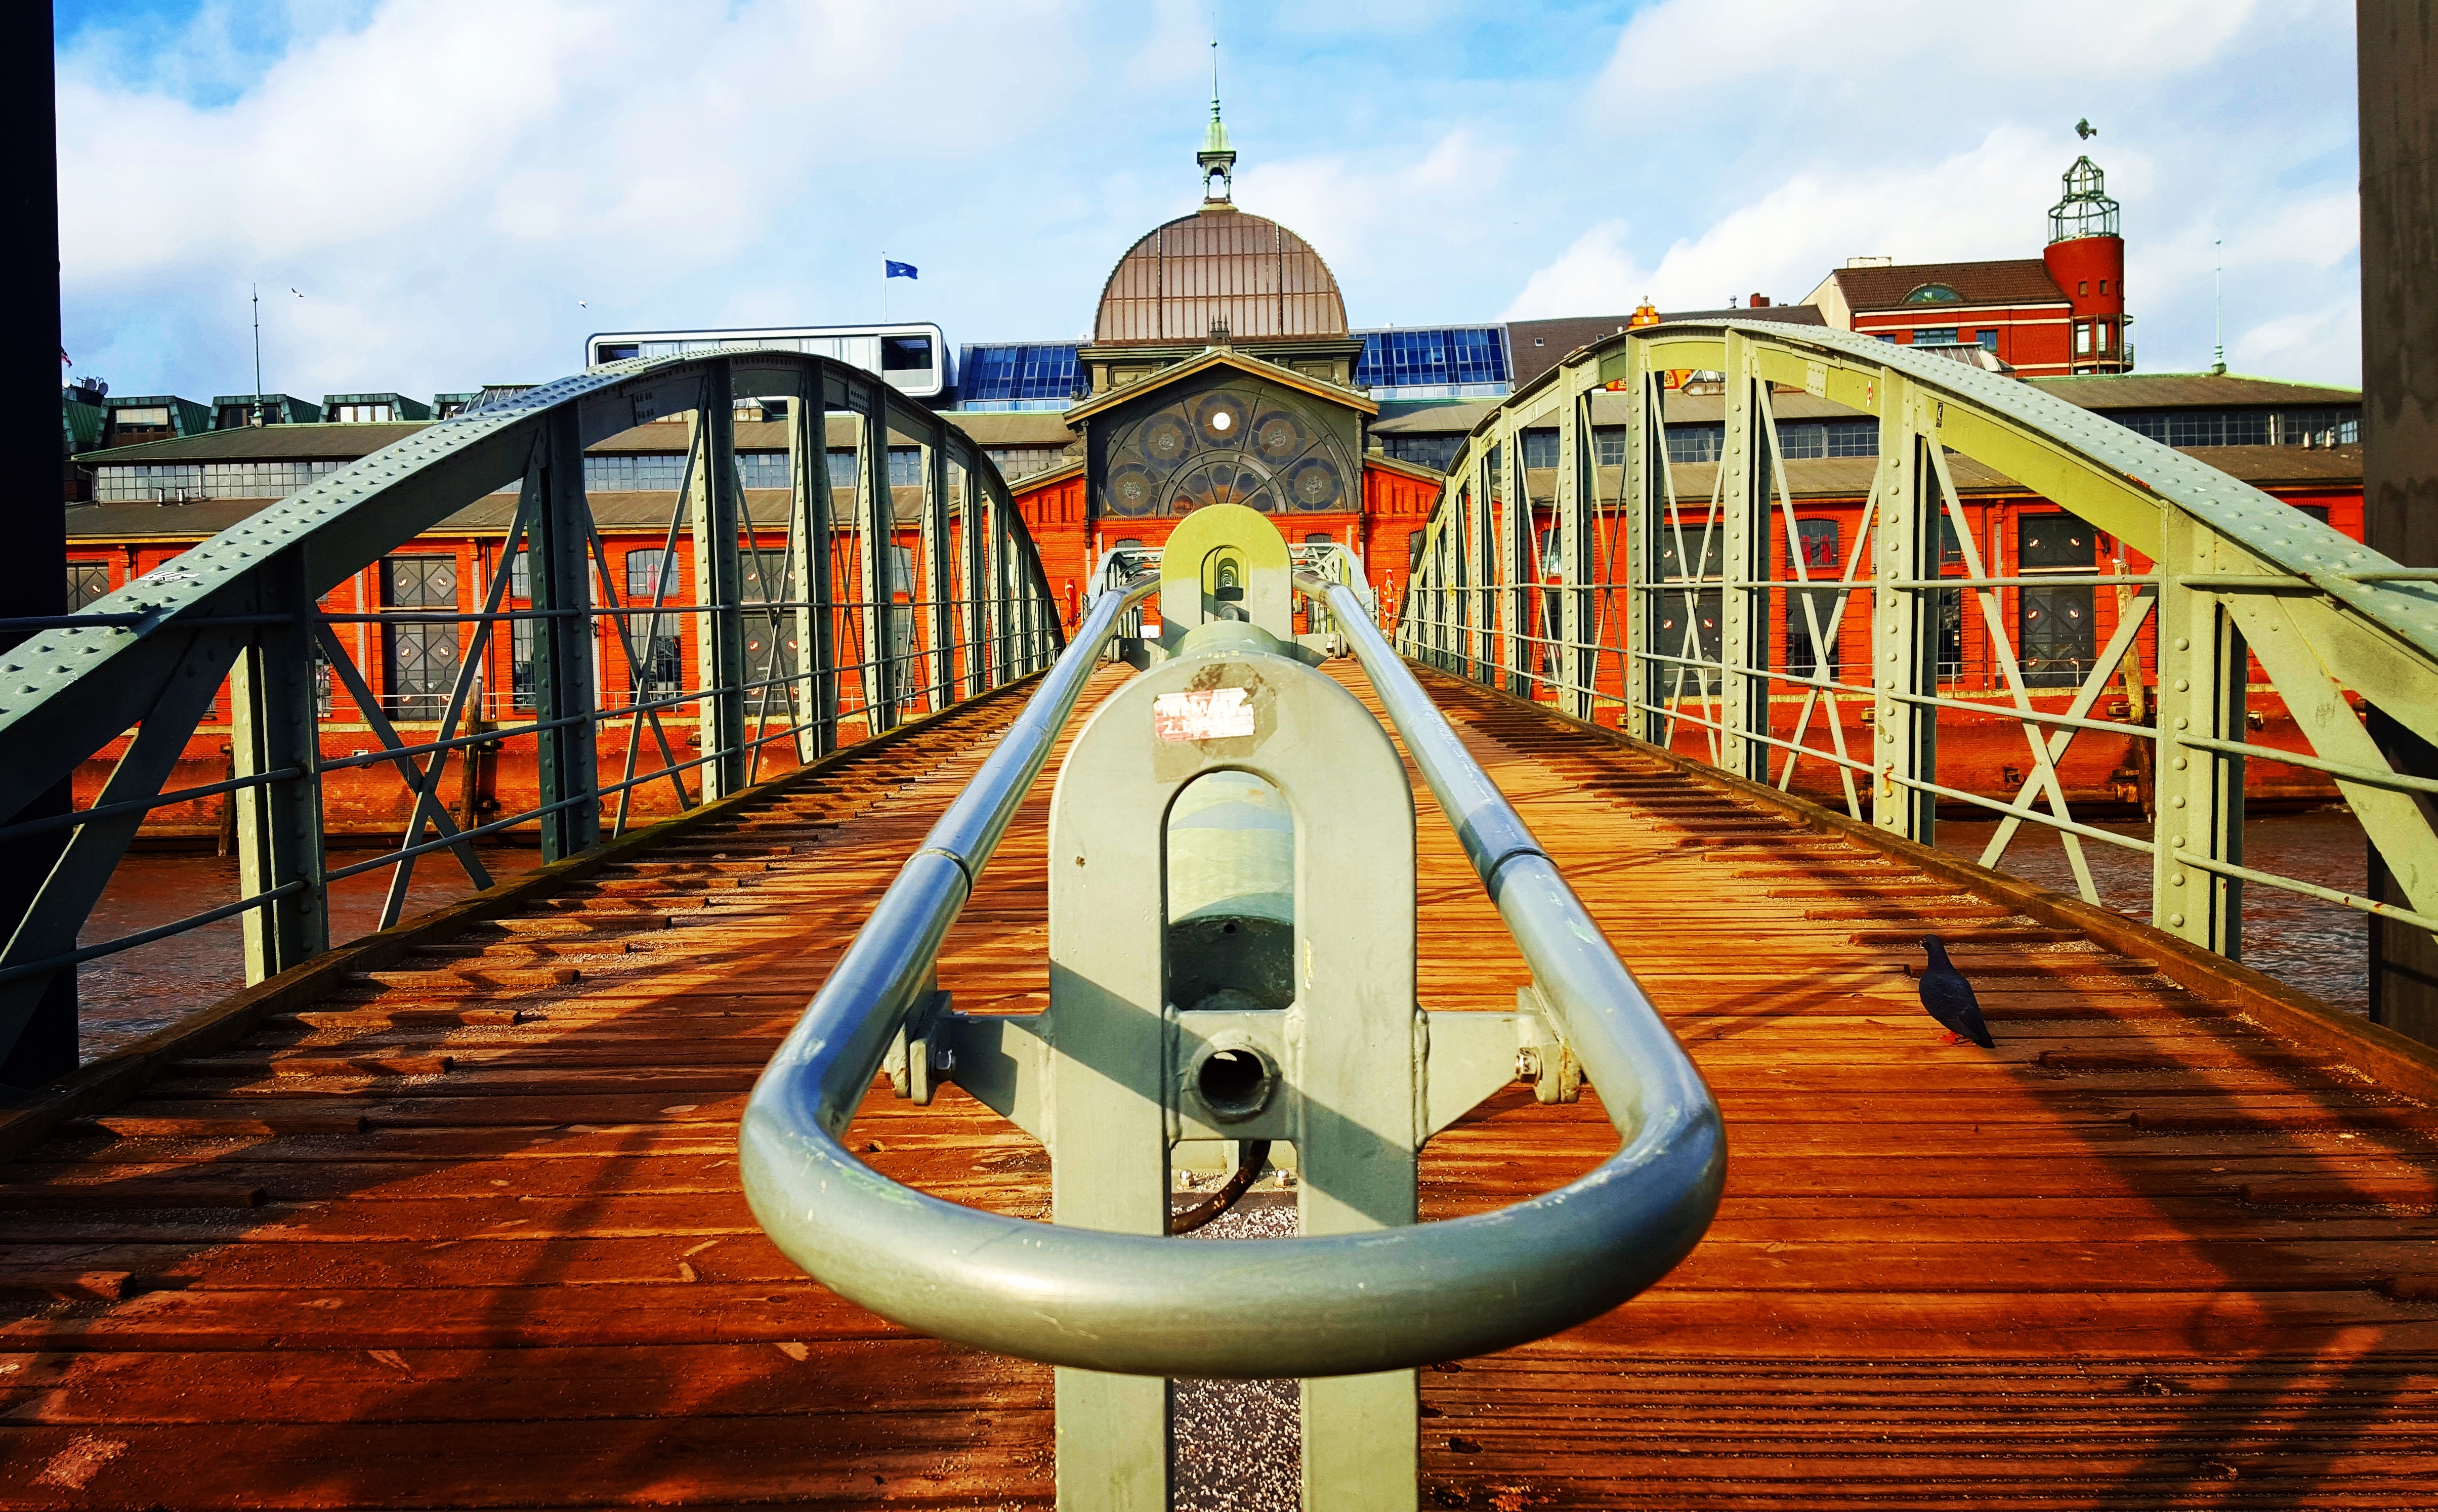
water, wood, bridge, city, walkway, recreation, railing, amusement park, park, landmark, port, leisure, fish market, pontoon, playground, symmetry, iron, maritime, away, elbe, hamburg, hamburg port, hanseatic city, port city, hanseatic, port of hamburg, hamburgisch, wooden bridge, landungsbr cken, freight harbor, iron construction, iron bridge, pedestrian bridge, symmetrically, amusement ride, outdoor recreation, nonbuilding structure